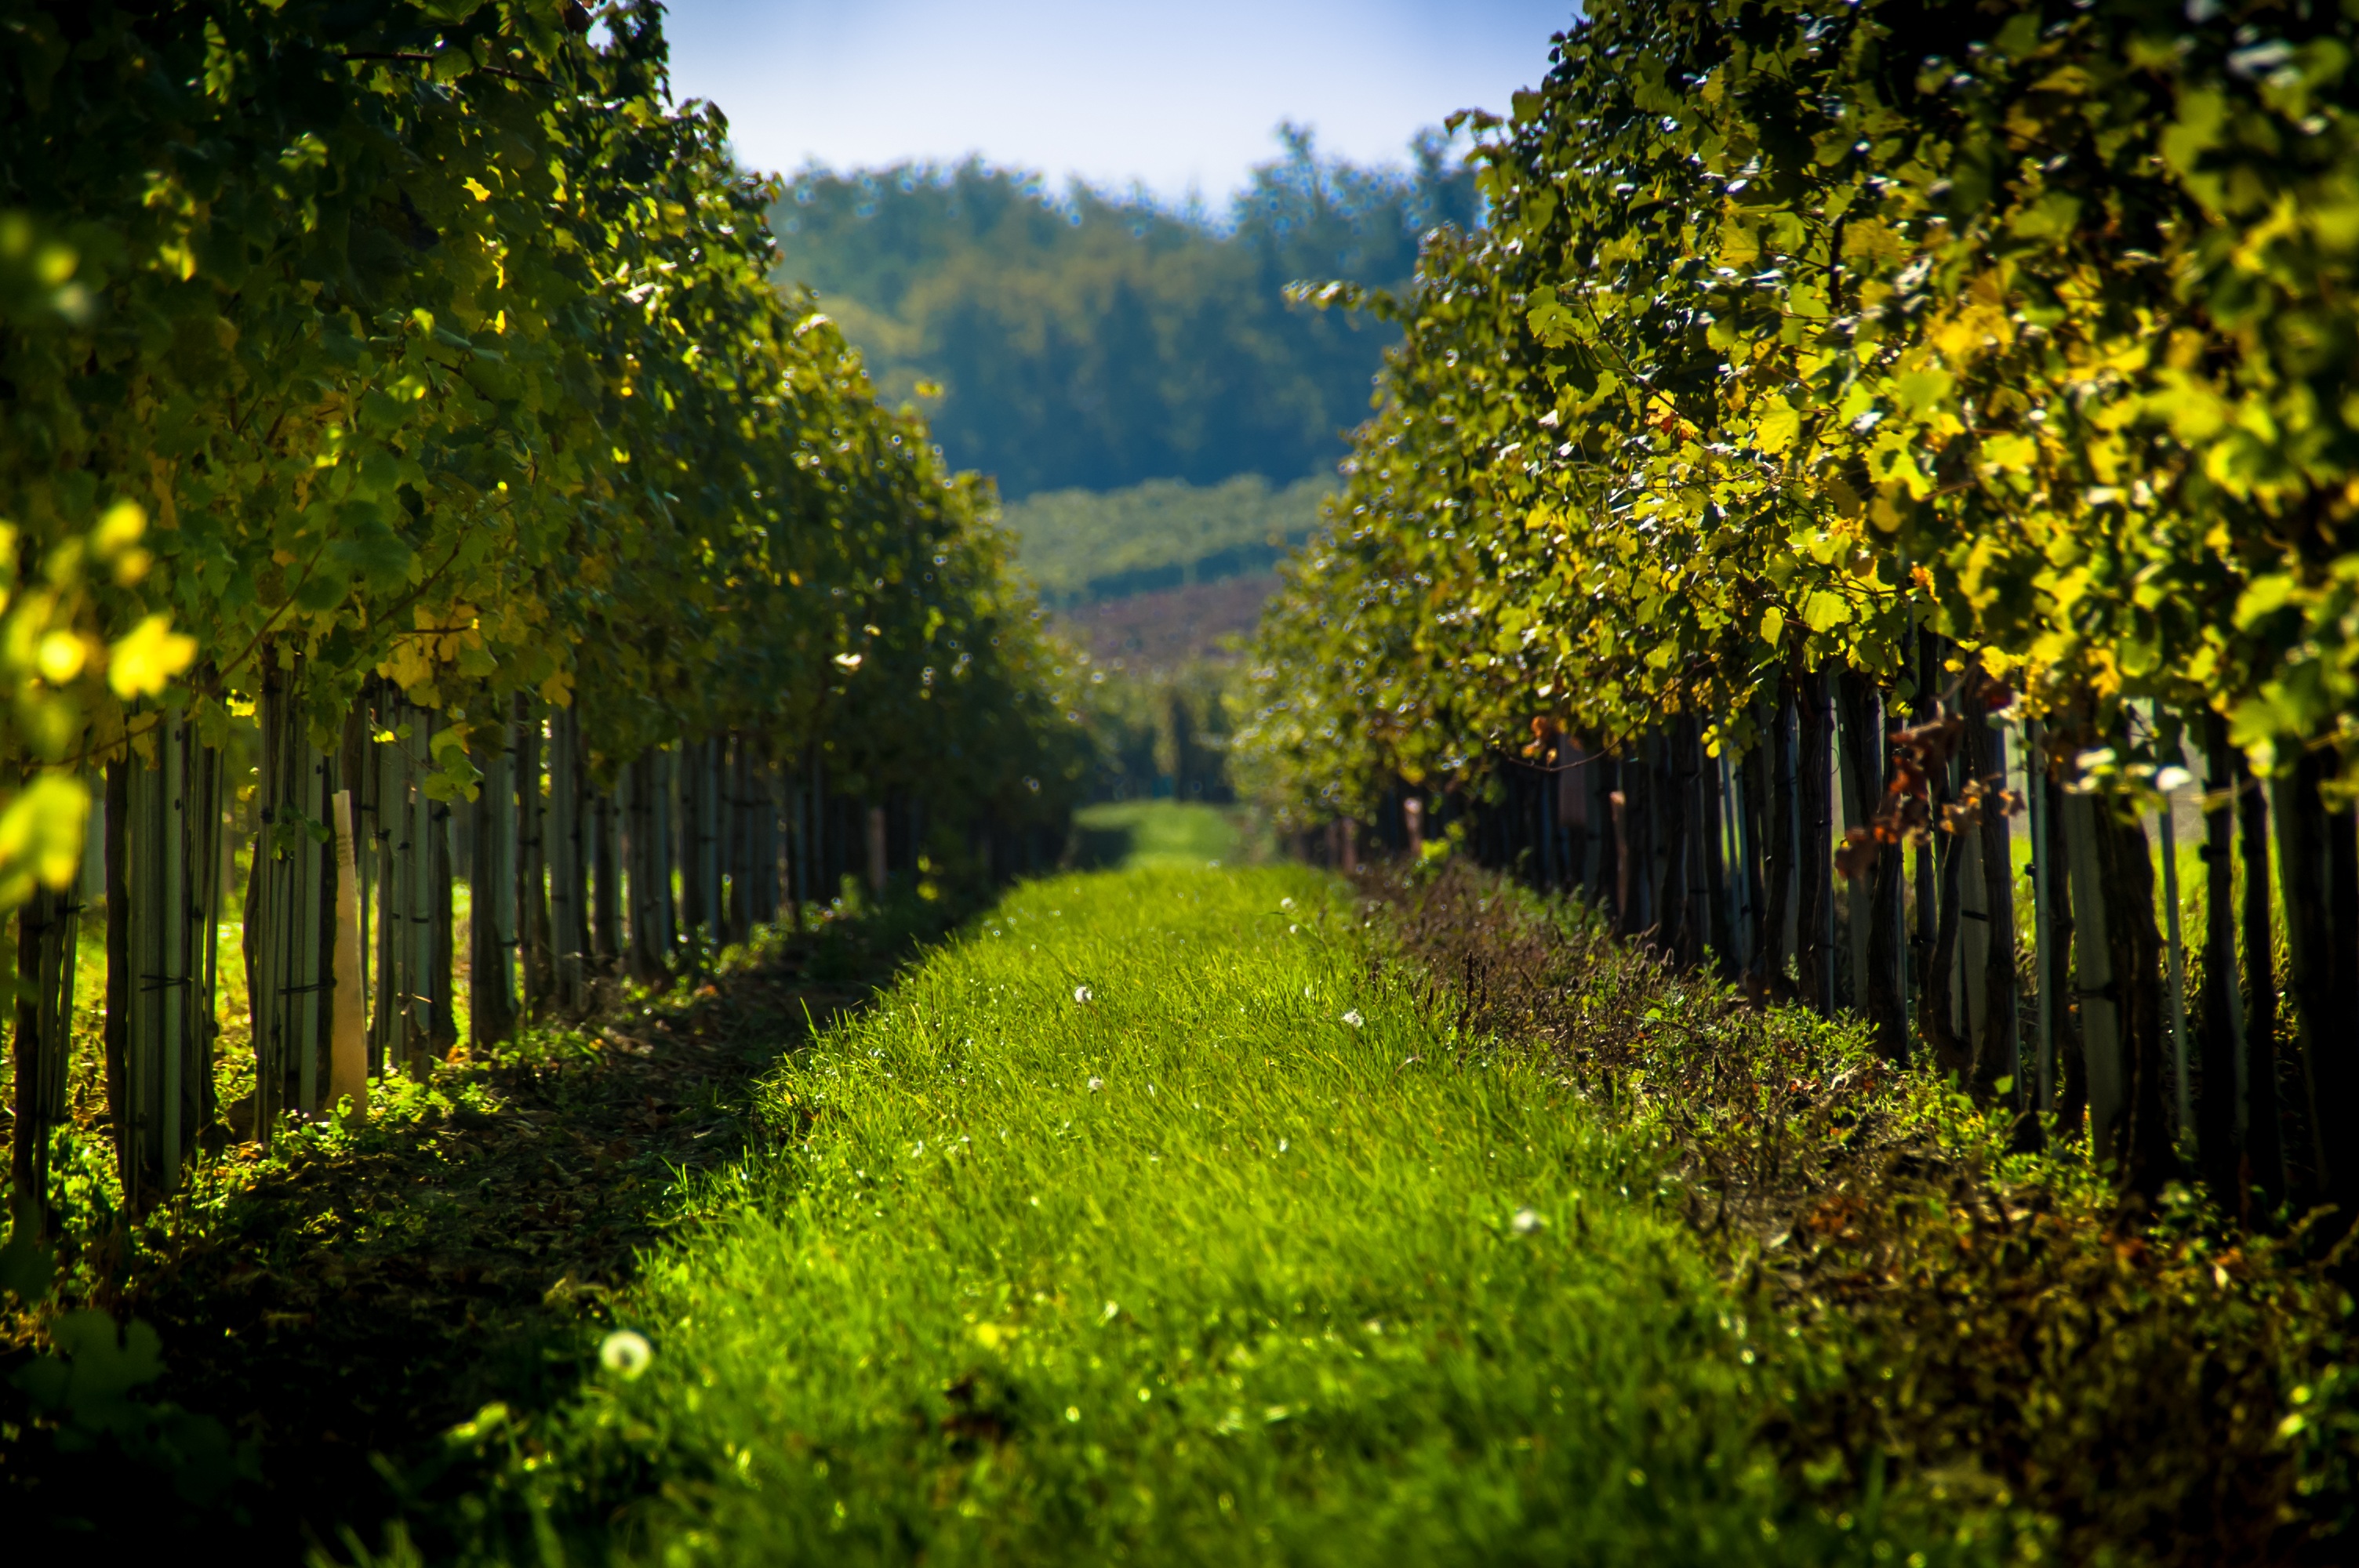
tree, nature, forest, grass, light, plant, vineyard, field, lawn, meadow, sunlight, morning, leaf, flower, green, autumn, agriculture, garden, season, austria, shrub, plantation, woodland, rural area, woody plant